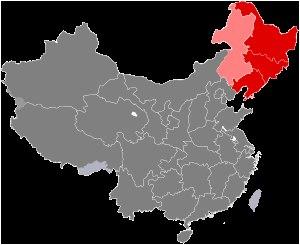
Le Dongbei est une appellation géographique regroupant les provinces chinoises du Liaoning, du Heilongjiang et du Jilin. Les villes-préfectures de Hulunbuir, Chifeng et Tongliao, ainsi que la ligue de Xing'an, toutes situées en région autonome de Mongolie-Intérieure y sont parfois également comprises en raison de ses proximités culturelles. Les capitales des trois provinces sont Shenyang, Harbin et Changchun.